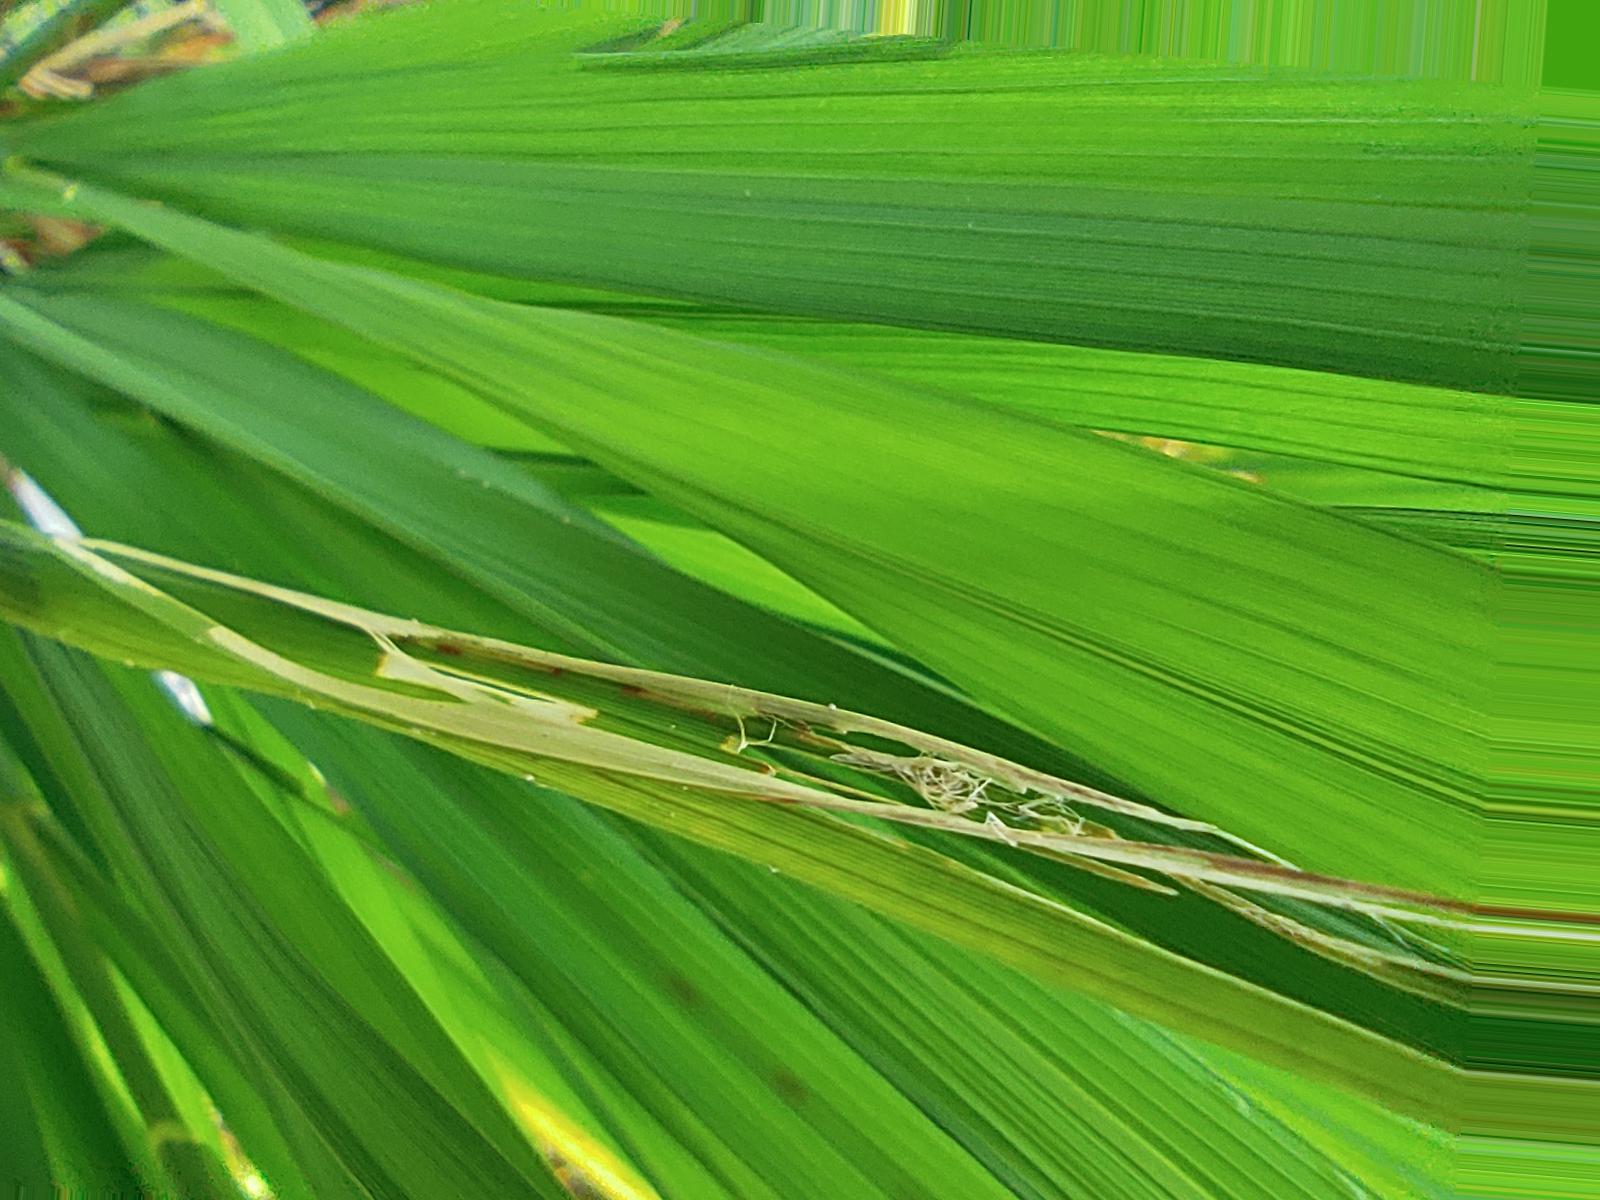
Nhãn: Sâu gai ( Hispa )